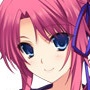
Portrait style: Anime Portrait